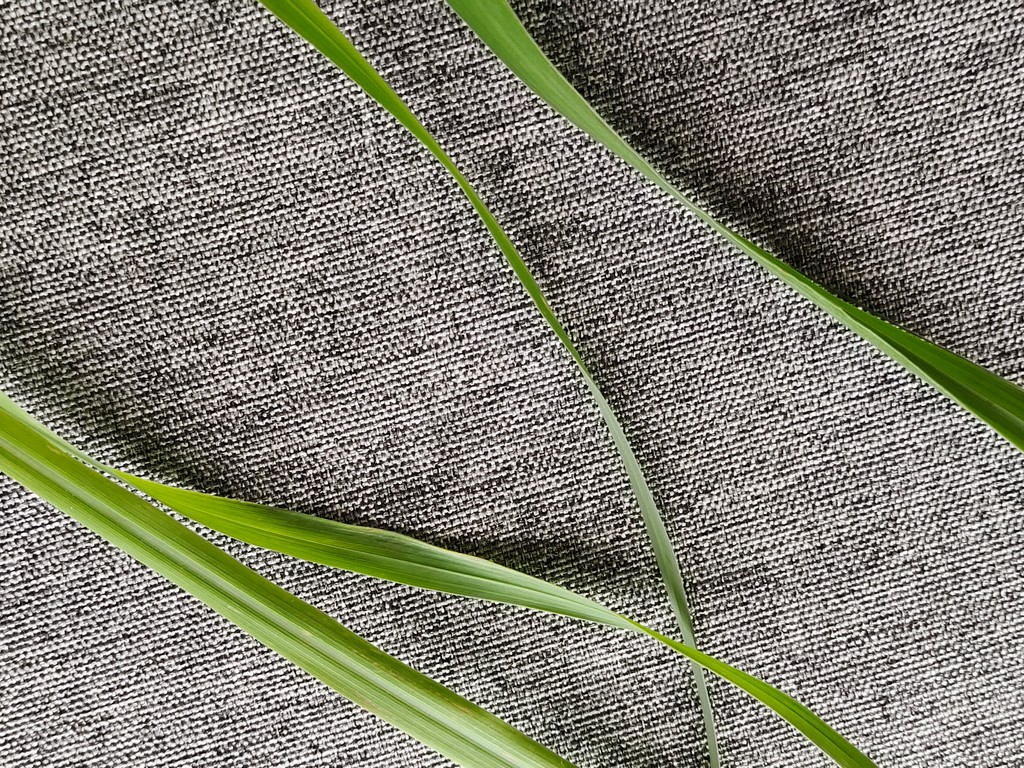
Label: Healthy